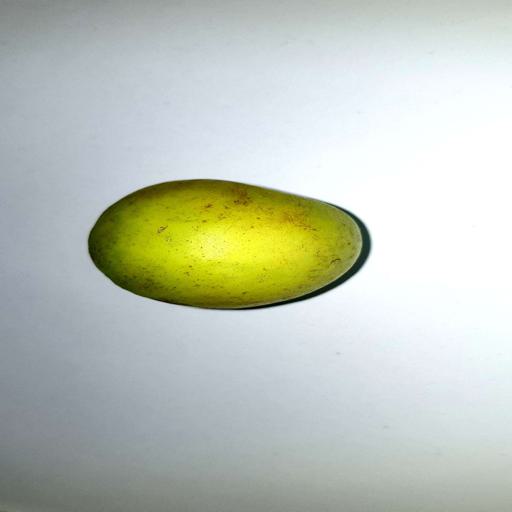
Label: healthy